Culture of Melbourne

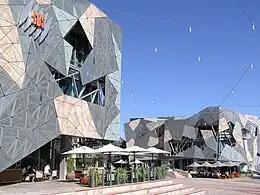
Melbourne Federation Square SBS building, the multi-culture television and radio networks

Melbourne has one of the most highly regarded live music scenes in the world. In terms of the quality and number of venues, arguably, it is comparable with cities such as Austin. Hundreds of venues throughout Melbourne host live music, some of which host live music every night of the week.